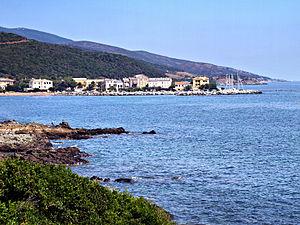
Luri, Cap Corse (Corse) - Marine de Santa-Severa
Luri est une commune française située dans la circonscription départementale de la Haute-Corse et le territoire de la collectivité de Corse. Elle appartient à l'ancienne piève de Luri dont elle était le chef-lieu, dans le Cap Corse.